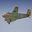
Label: airplane